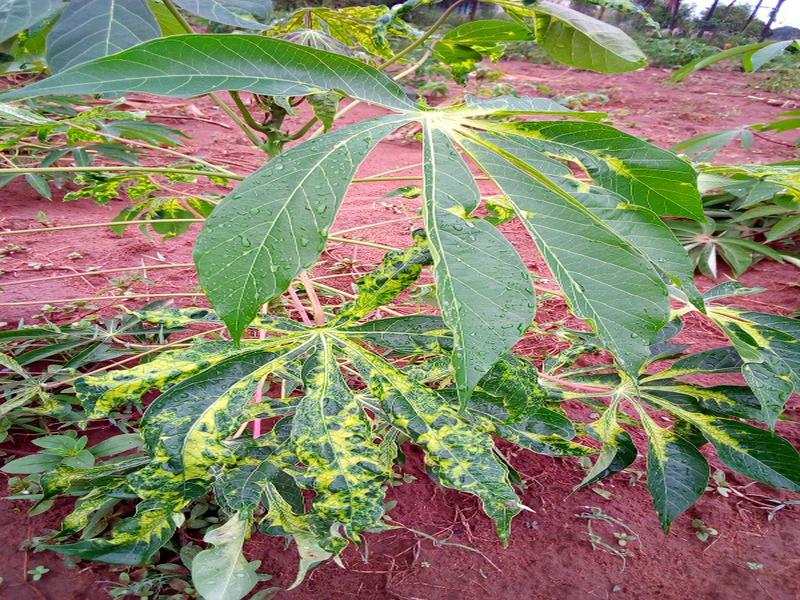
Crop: cassava
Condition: mosaic_disease